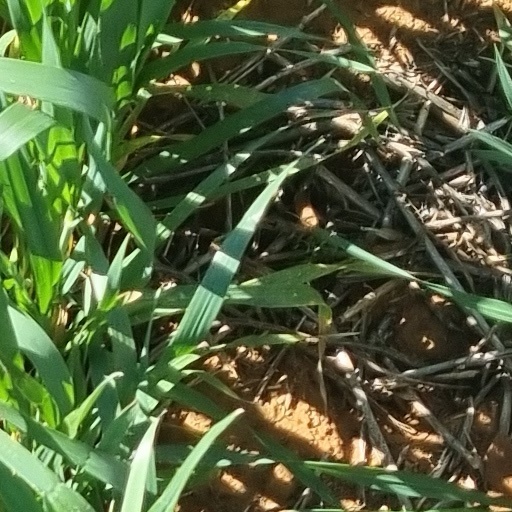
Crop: wheat